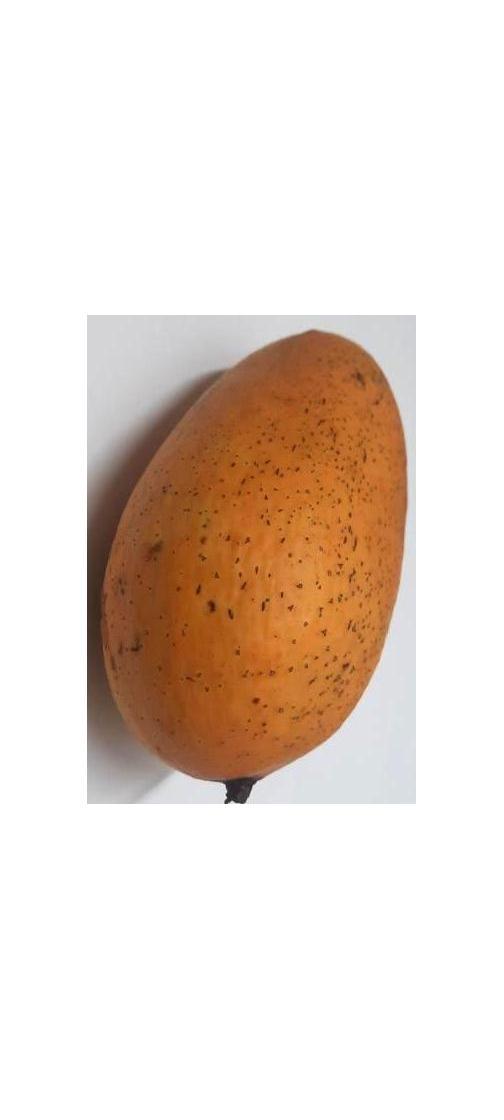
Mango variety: Ashshina Classic